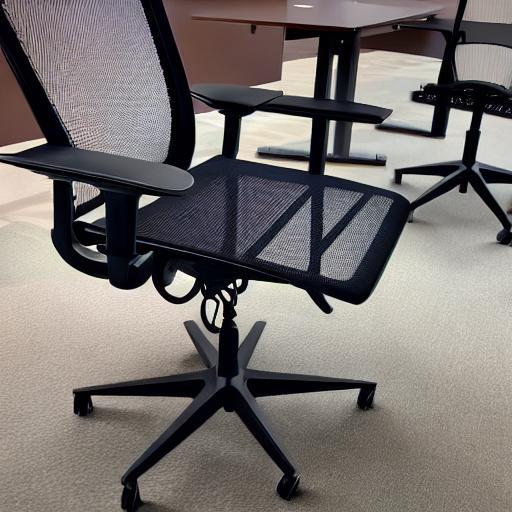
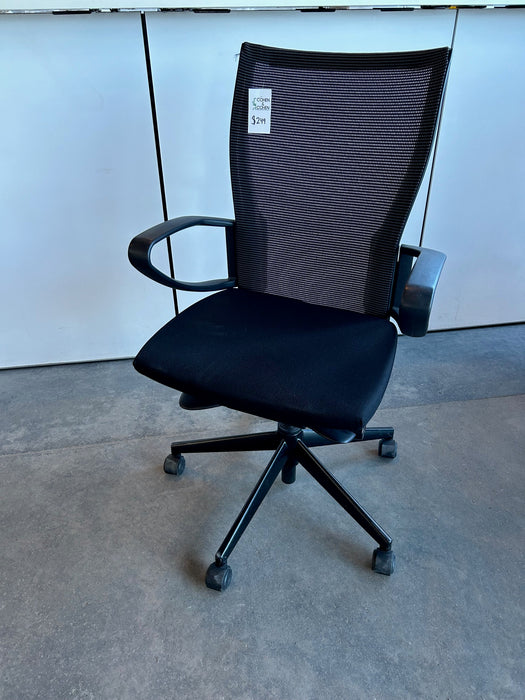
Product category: items_chair
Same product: no